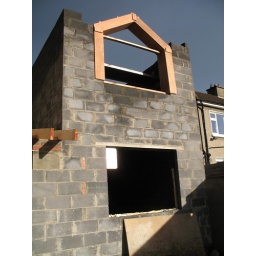
Framework in place for our new bedroom window